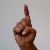
The image shows a hand gesture representing the letter 'D' in Indian Sign Language.